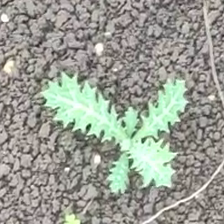
Weed species: Bilayat_(Mexicana_Argemone)